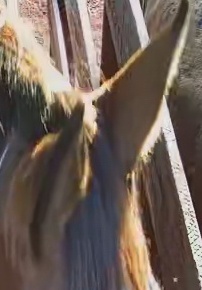
Face region: ears (position_of_ears)
Pain indicator: not_present